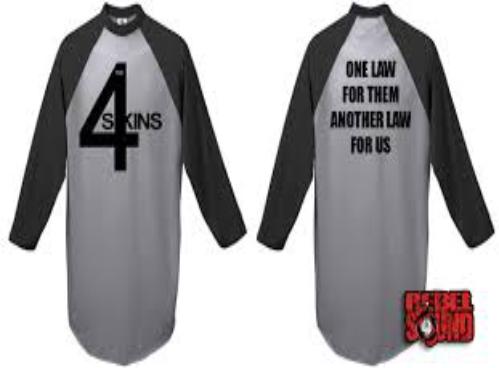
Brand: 4Skins
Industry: Clothes